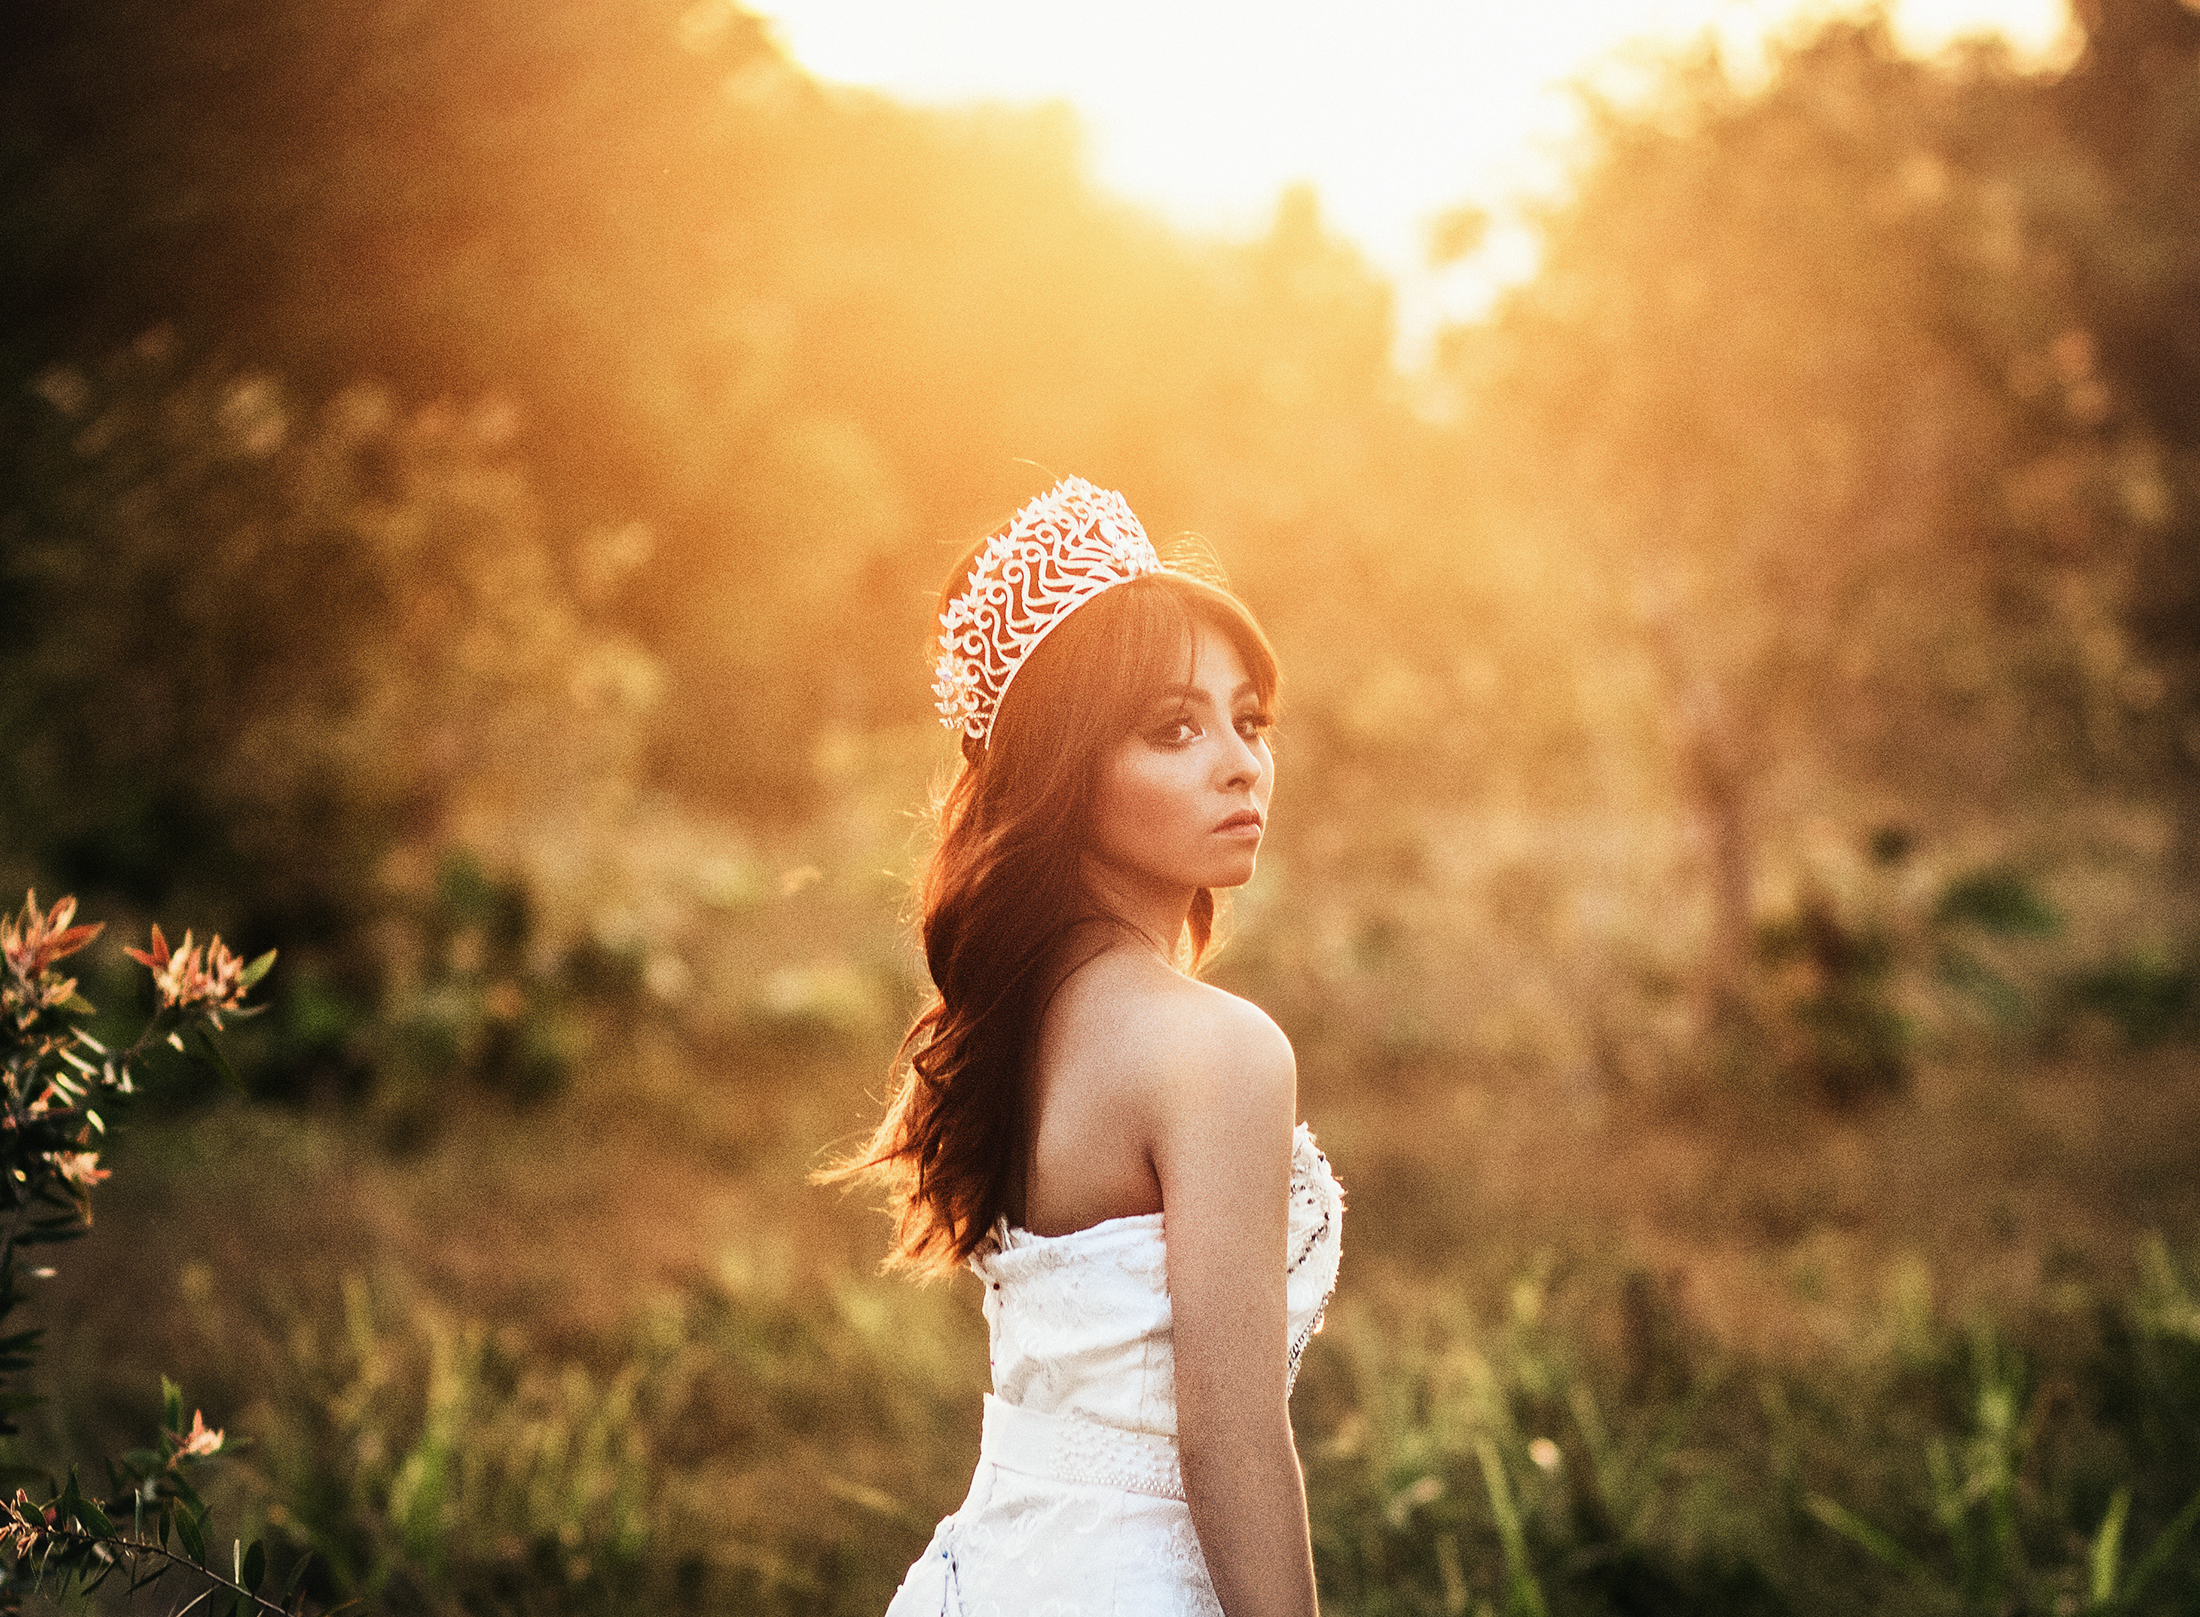
model, fashion, mood, payakumbuh, indonesia, free, vintage, luttepro, lutte man, minang, sunset, girl, cute, plant, sky, People in nature, light, bride, wedding dress, flash photography, happy, sunlight, dress, gesture, grass, tree, headgear, bridal clothing, sunrise, morning, grassland, lens flare, landscape, meadow, grass family, jewellery, forest, long hair, backlighting, bridal accessory, gown, cap, headpiece, blond, brown hair, sun, woodland, spring, evening, prairie, field, stock photography, fashion accessory, romance, portrait photography, love, portrait, child, sitting, wildflower, hair accessory, photo shoot, autumn, wedding